Stratford, London

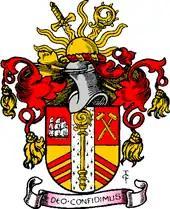
Arms of the County Borough of West Ham

The doorway to the Old Court House, in Tramway Avenue (Stratford), displays the Abbey's coat of arms. The chevrons from this device, originally from the arms of the Mountfitchet family, together with an abbot's crozier were incorporated into the arms of the former County Borough of West Ham in 1887. The new London Borough of Newham adopted the same arms in 1965.